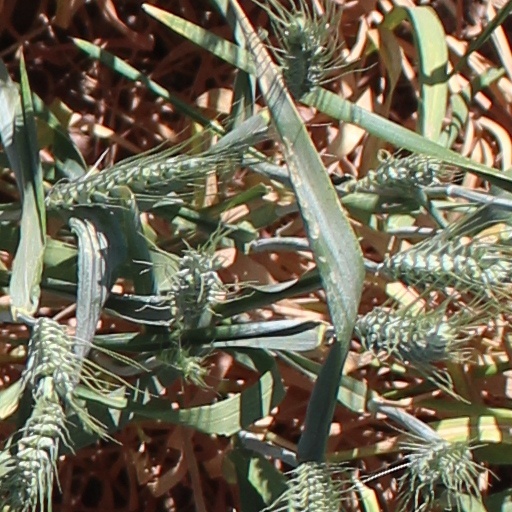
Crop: wheat